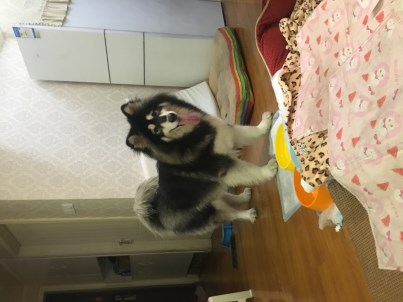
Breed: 1324-n000004-malamute